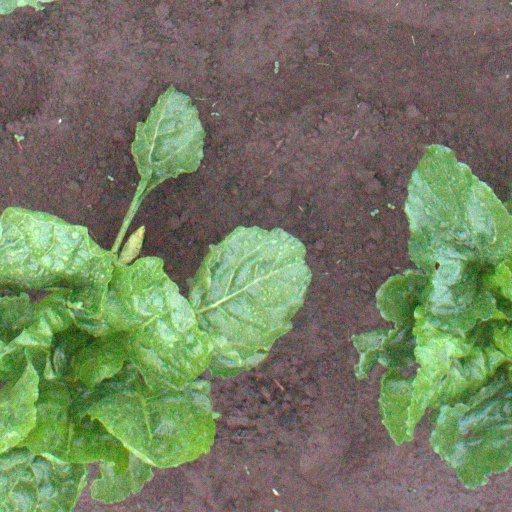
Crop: sugar beet